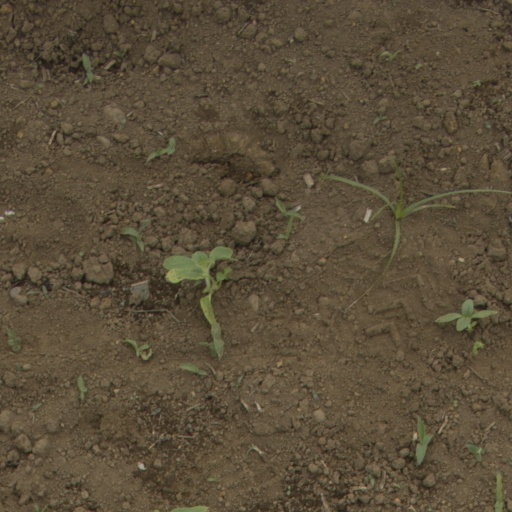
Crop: Jerusalem artichoke